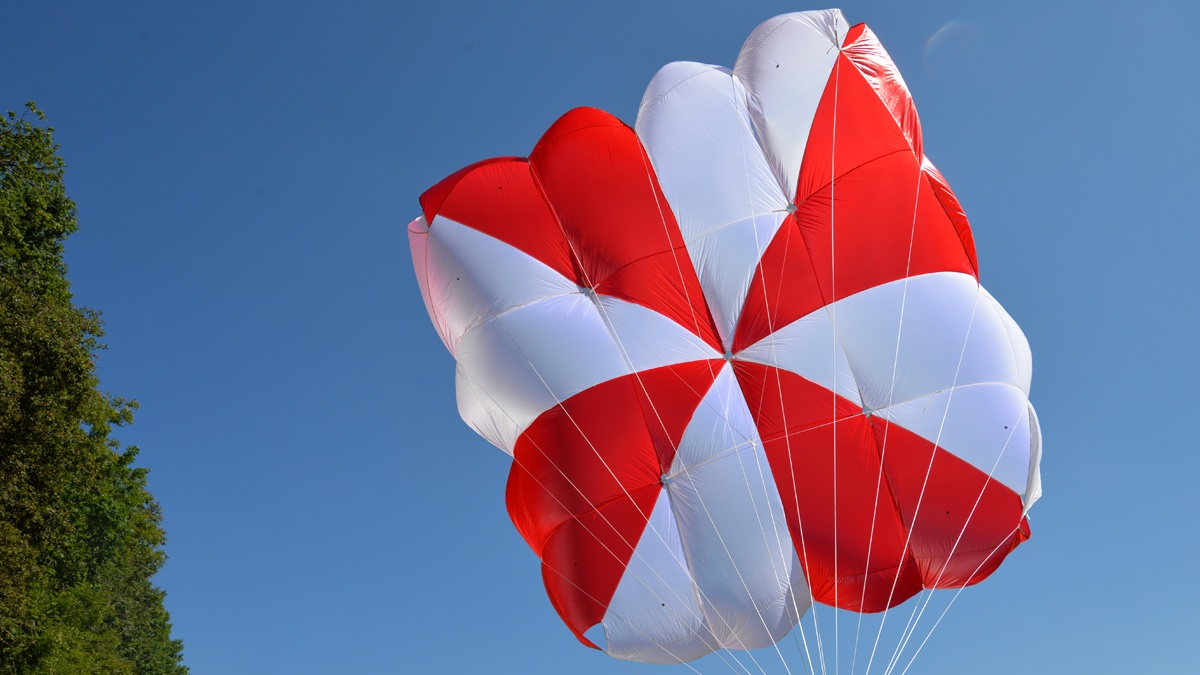
FLUID Solo
Brand: SupAir
For product specifications please click here
Category: Sporting Goods > Outdoor Recreation > Kite Buggying > Kite Buggies